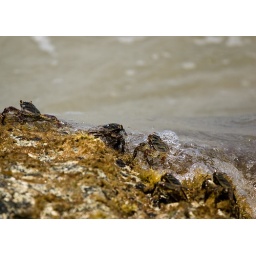
Crabs clinging onto rocks on the beach by our hotel, and waves rushing up against them.